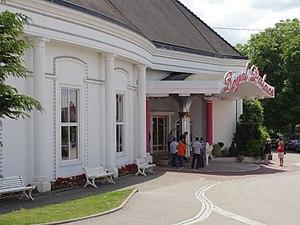
Le Royal Palace situé dans le petit village alsacien de Kirrwiller est l'un des trois grands cabarets en France.
Kirrwiller est une commune française de la plaine d'Alsace située à 30,6 km au nord-ouest de Strasbourg, dans le département du Bas-Rhin en région Grand Est.